Space tether

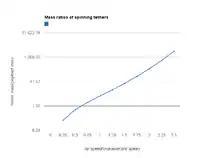
Graph of tether mass to payload ratio versus the tip speed in multiples of the characteristic speed of the material

Integrating the area to give the volume and multiplying by the density and dividing by the payload mass gives a payload mass / tether mass ratio of: